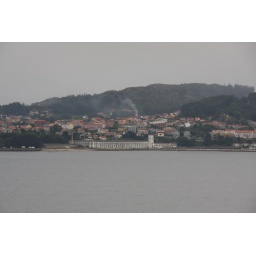
Day 13 - Vigo. Weather in the harbour was not so good, but the whiter water rafting in the mountains was fantastic. Day 13 - Vigo. Weather in the harbour was not so good, but the whiter water rafting in the mountains was fantastic.